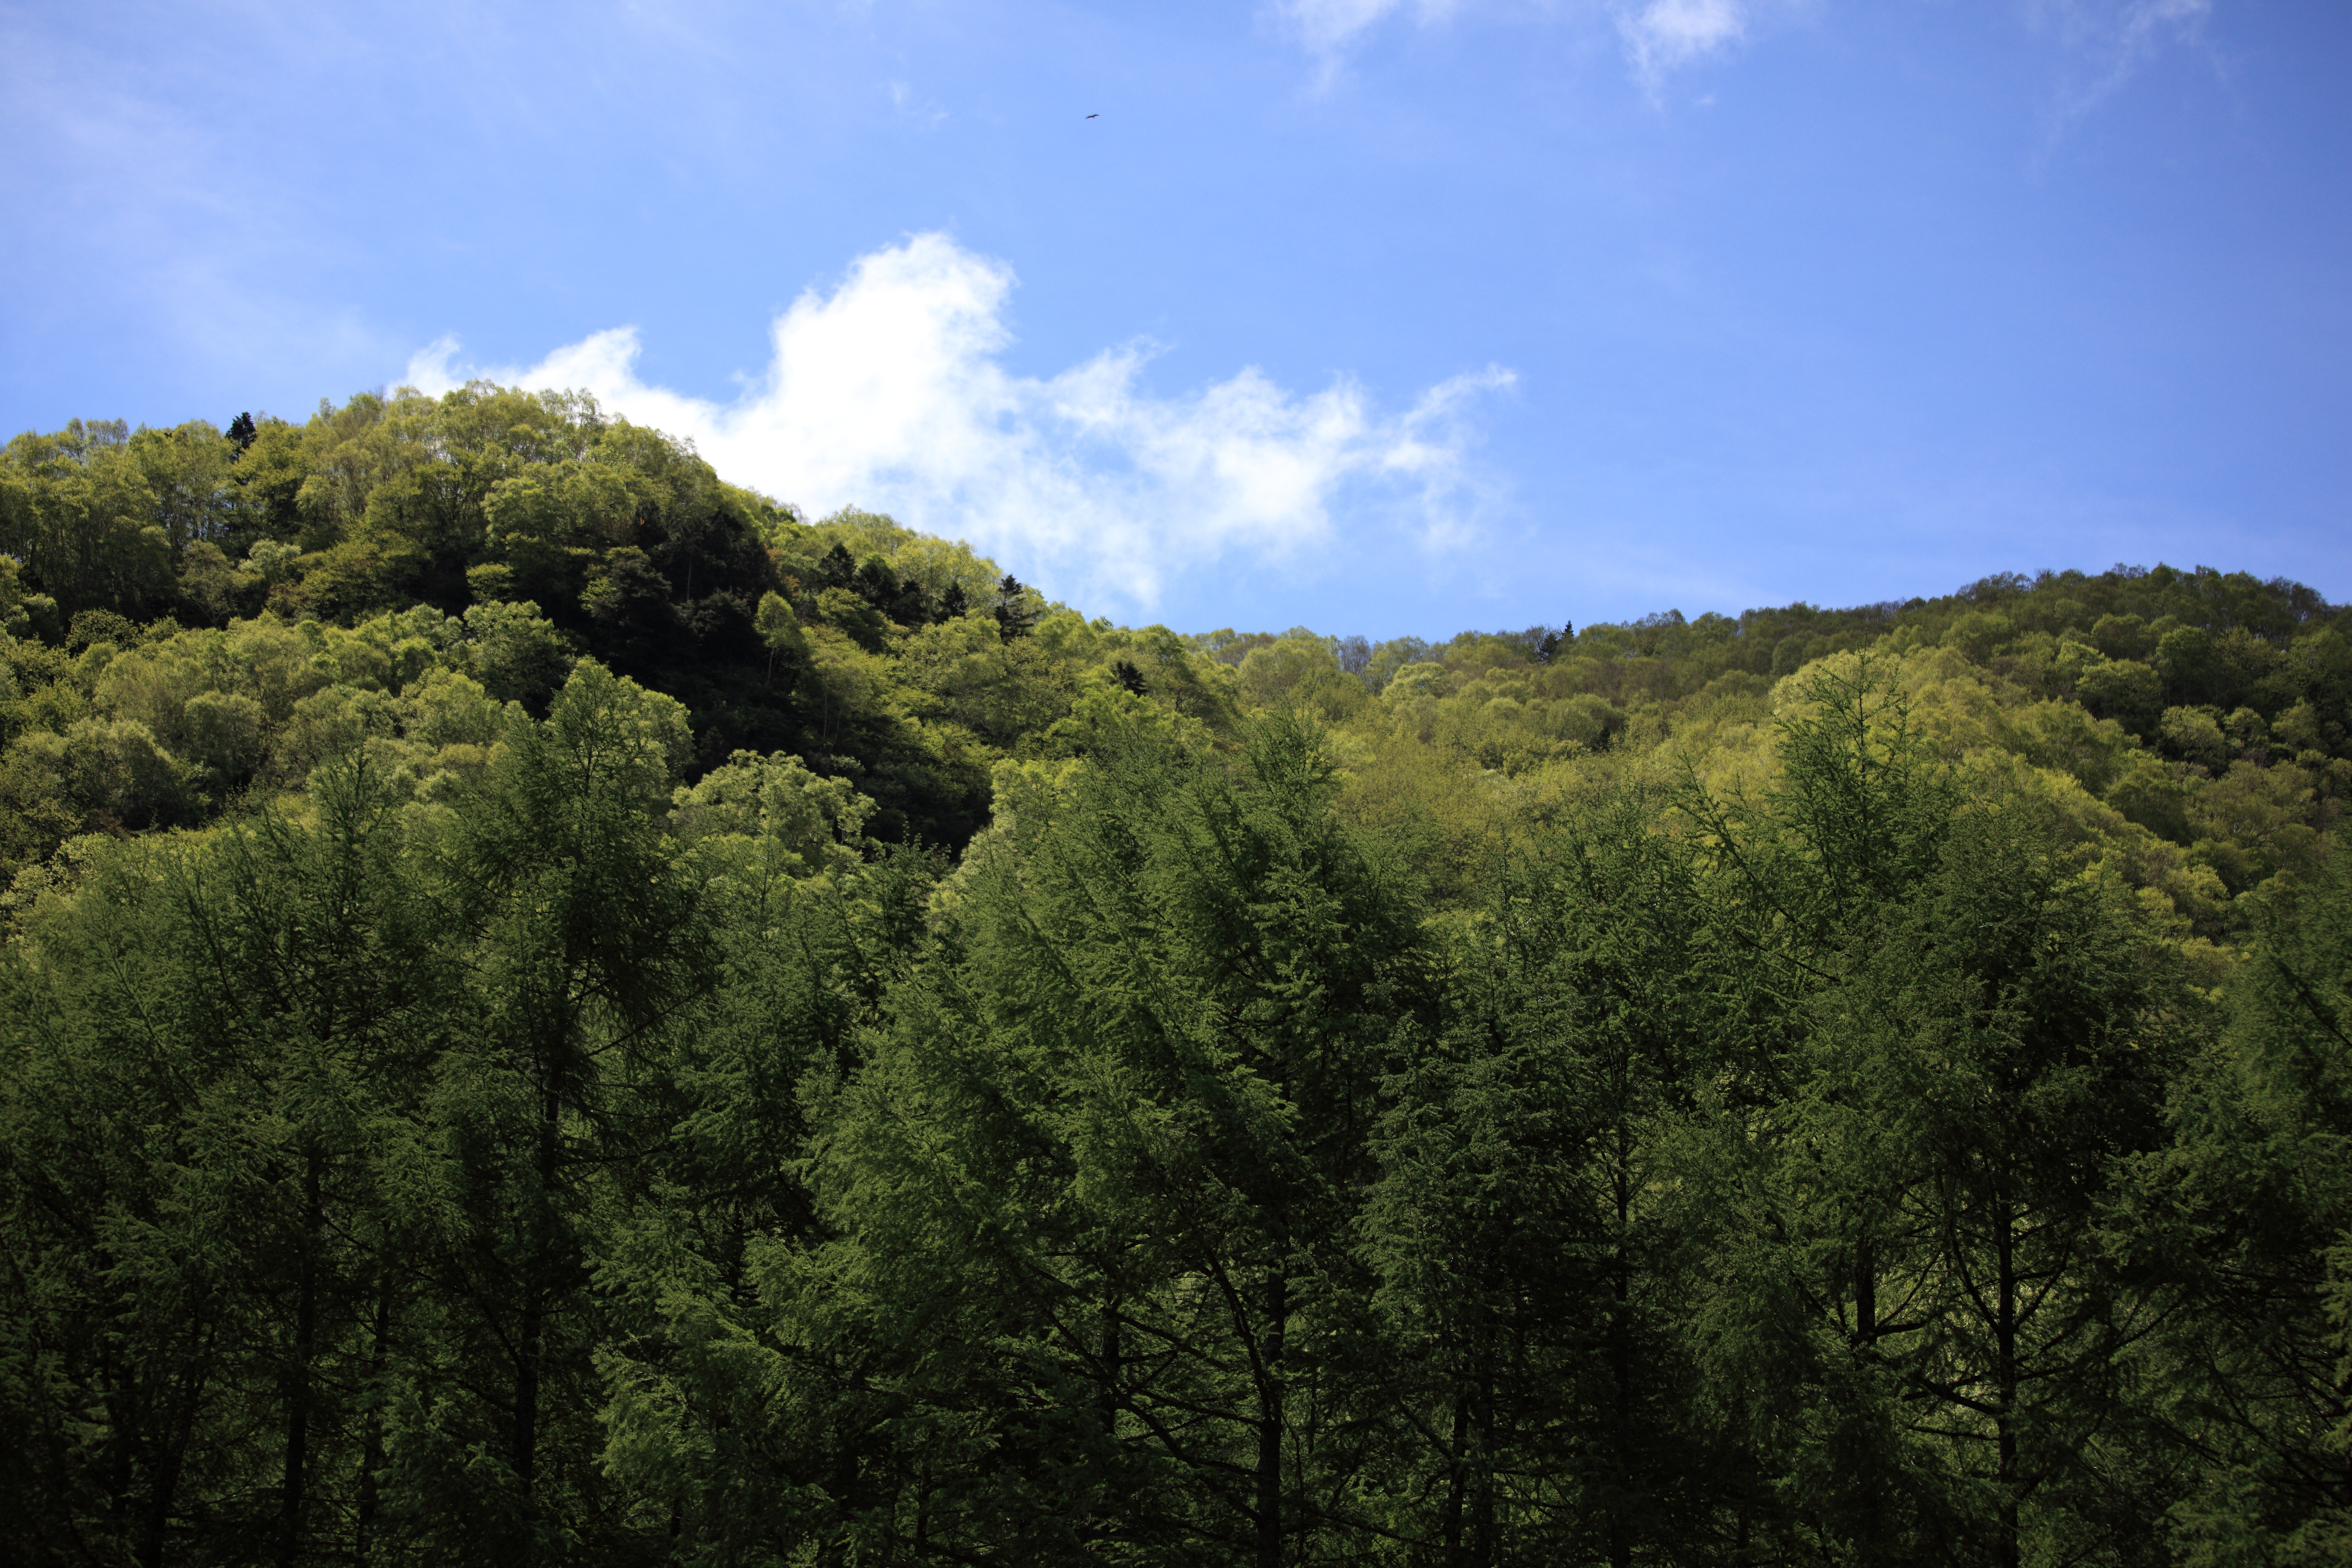
tree, nature, forest, wilderness, mountain, cloud, plant, sky, meadow, hill, mountain range, green, high, ridge, vegetation, rainforest, 5d, hires, woodland, habitat, tone, markii, ecosystem, hi, res, resolution, gunma, katashina, biome, natural environment, geographical feature, atmospheric phenomenon, woody plant, mountainous landforms, temperate broadleaf and mixed forest, temperate coniferous forest